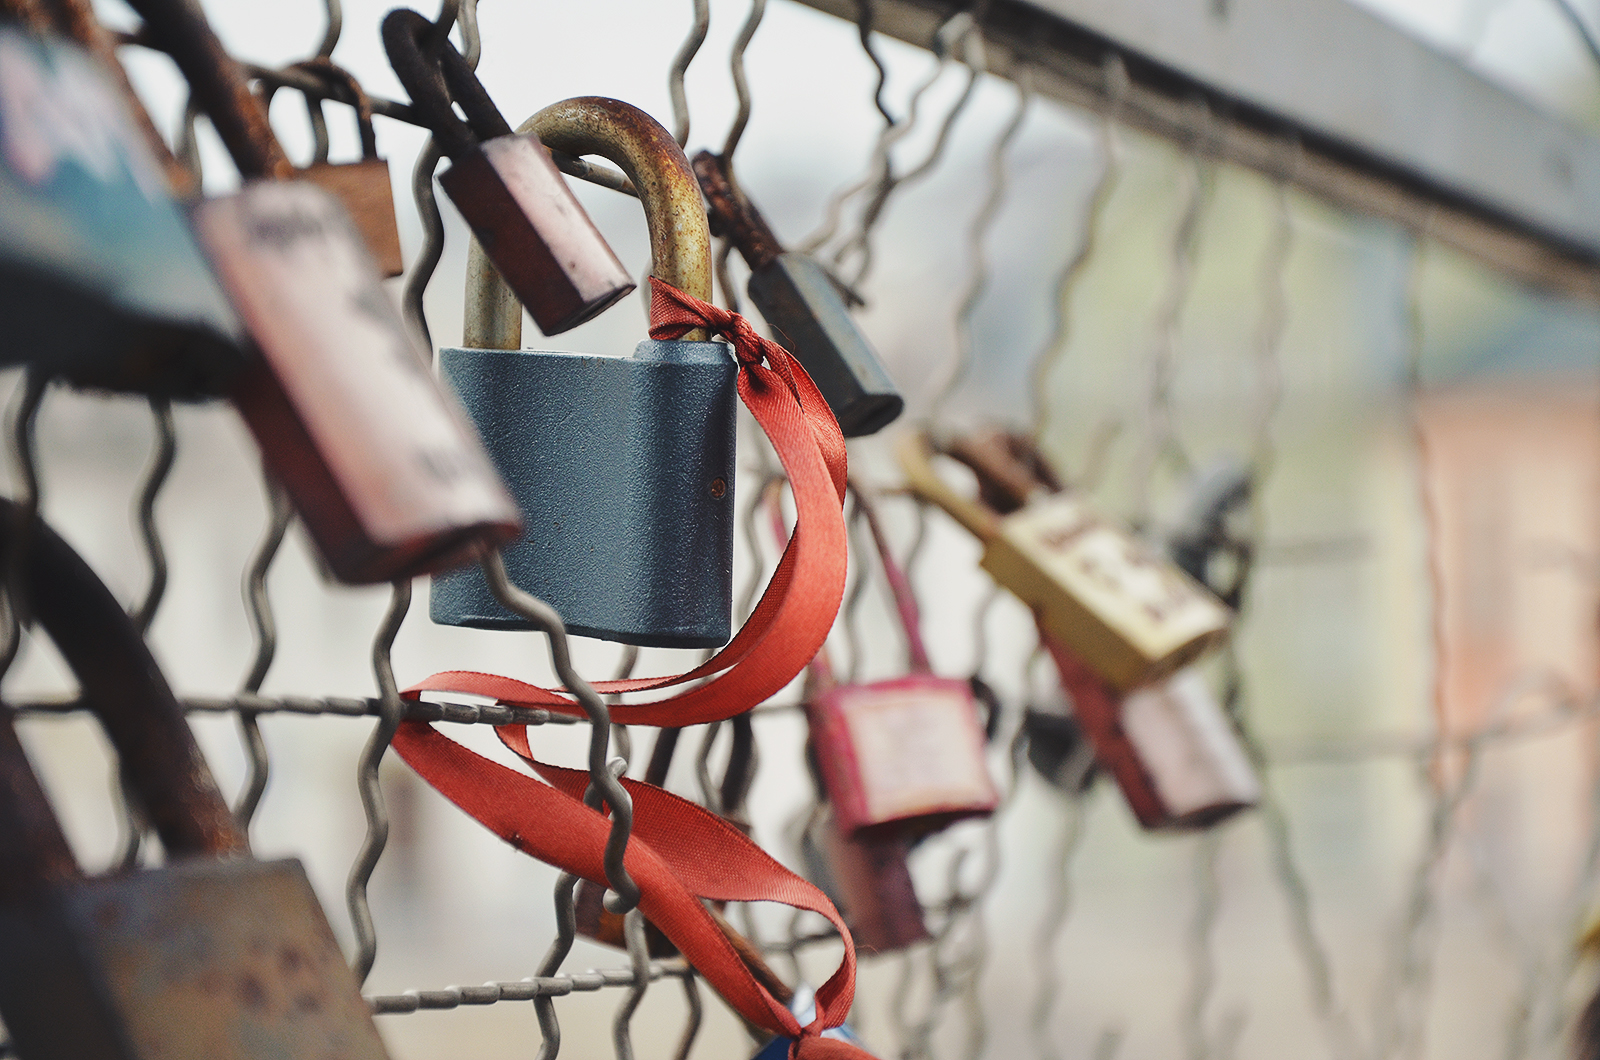
bridge, bicycle, steel, love, railing, spring, red, vehicle, color, season, art, amour, iron, locks, loyalty, unbreakable, love padlocks